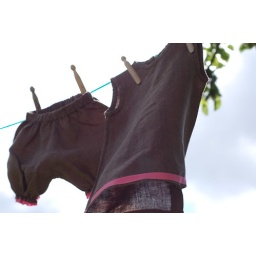
Baby dress/smock and bloomers in fine brown linen, trimmed with pink grosgrain ribbon. 6-12 months